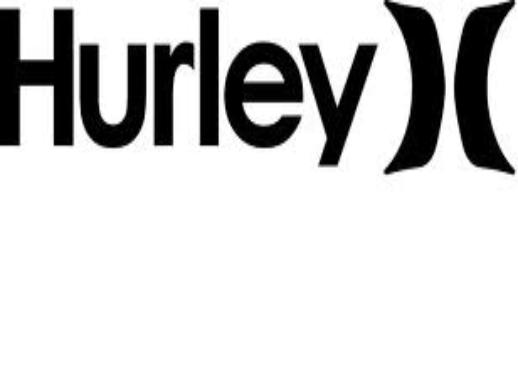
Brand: Hurley-2
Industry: Clothes